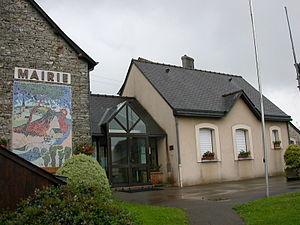
Mairie de Poligné
Poligné est une commune française située dans le département d'Ille-et-Vilaine en Région Bretagne.